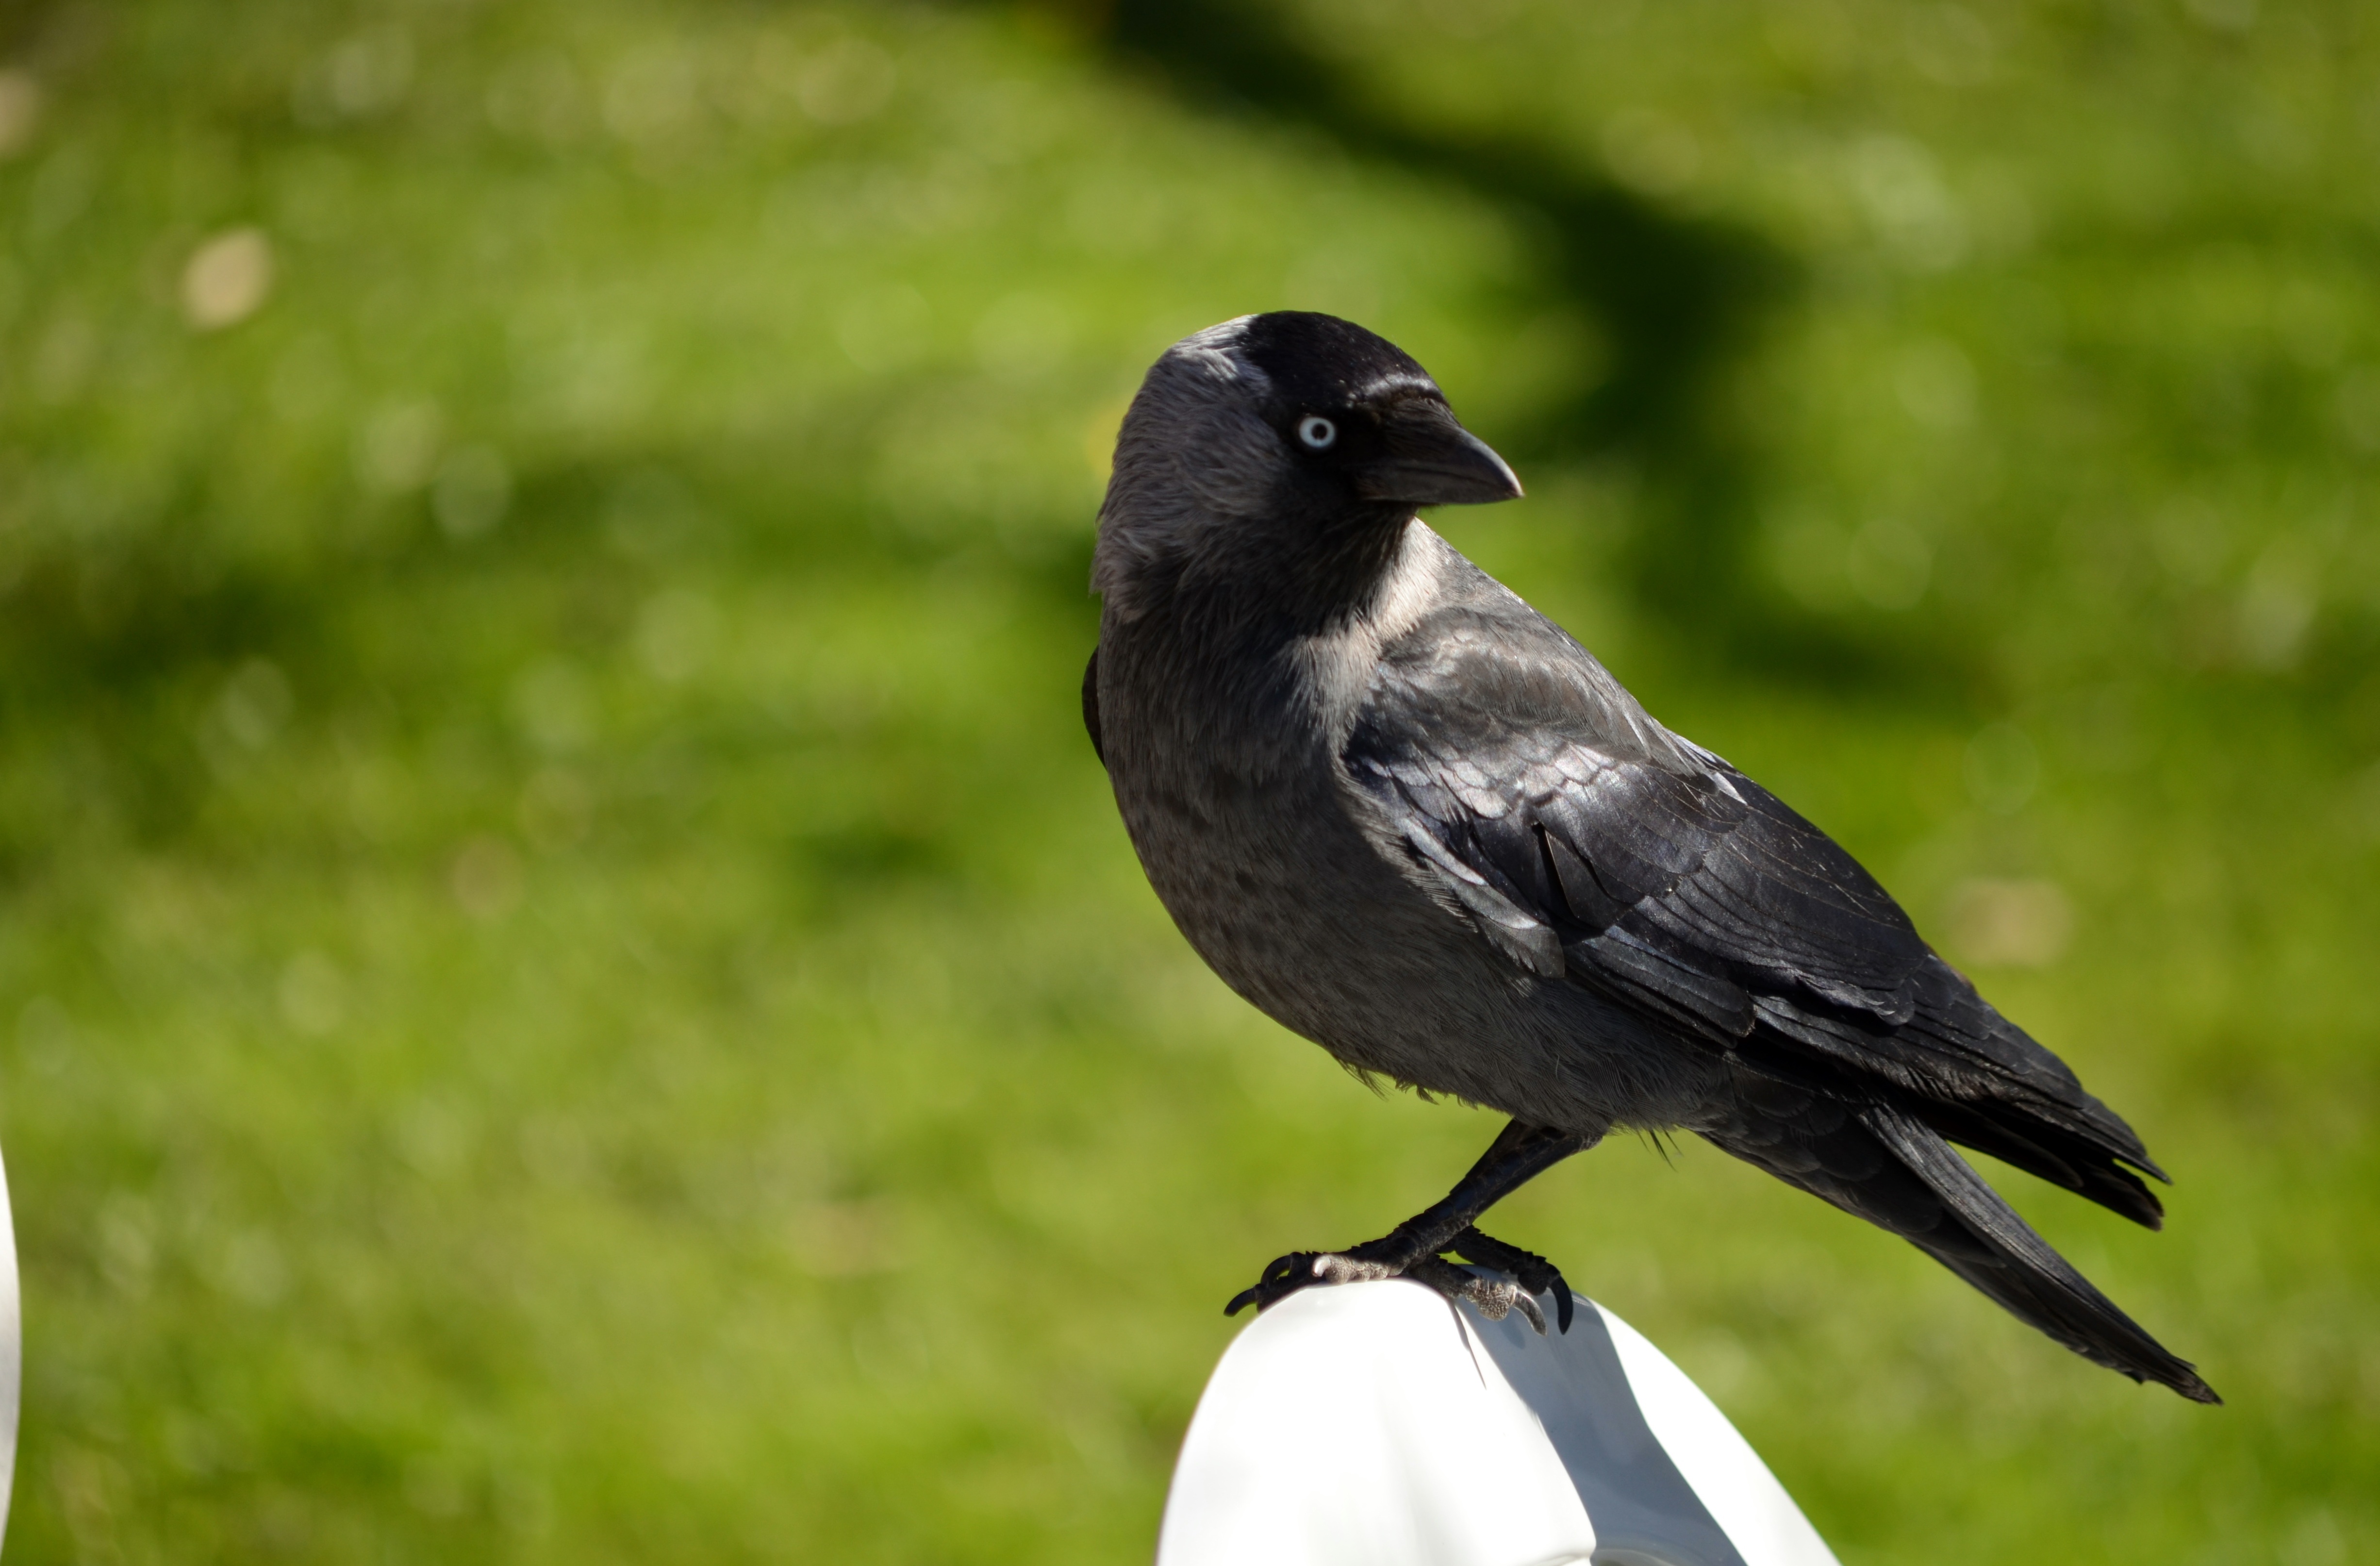
bird, wing, wildlife, spring, beak, closeup, fauna, crow, vertebrate, magpie, jackdaw, member of the crow family, corvus monedula, eurasian magpie, american crow, perching bird, crow like bird